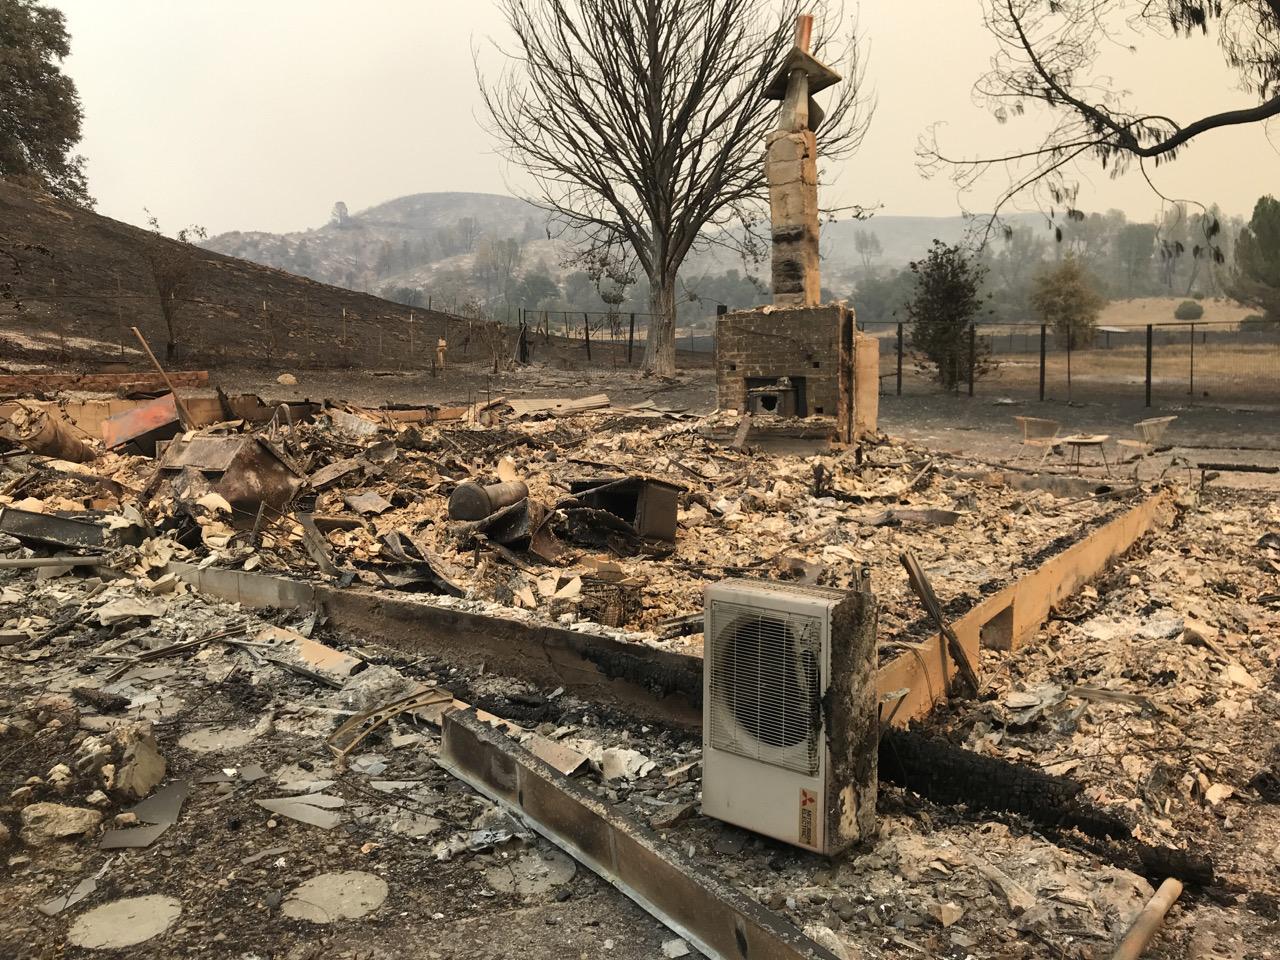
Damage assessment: destroyed